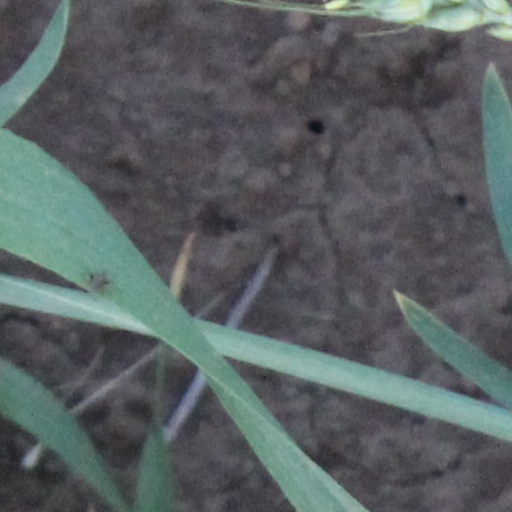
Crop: wheat